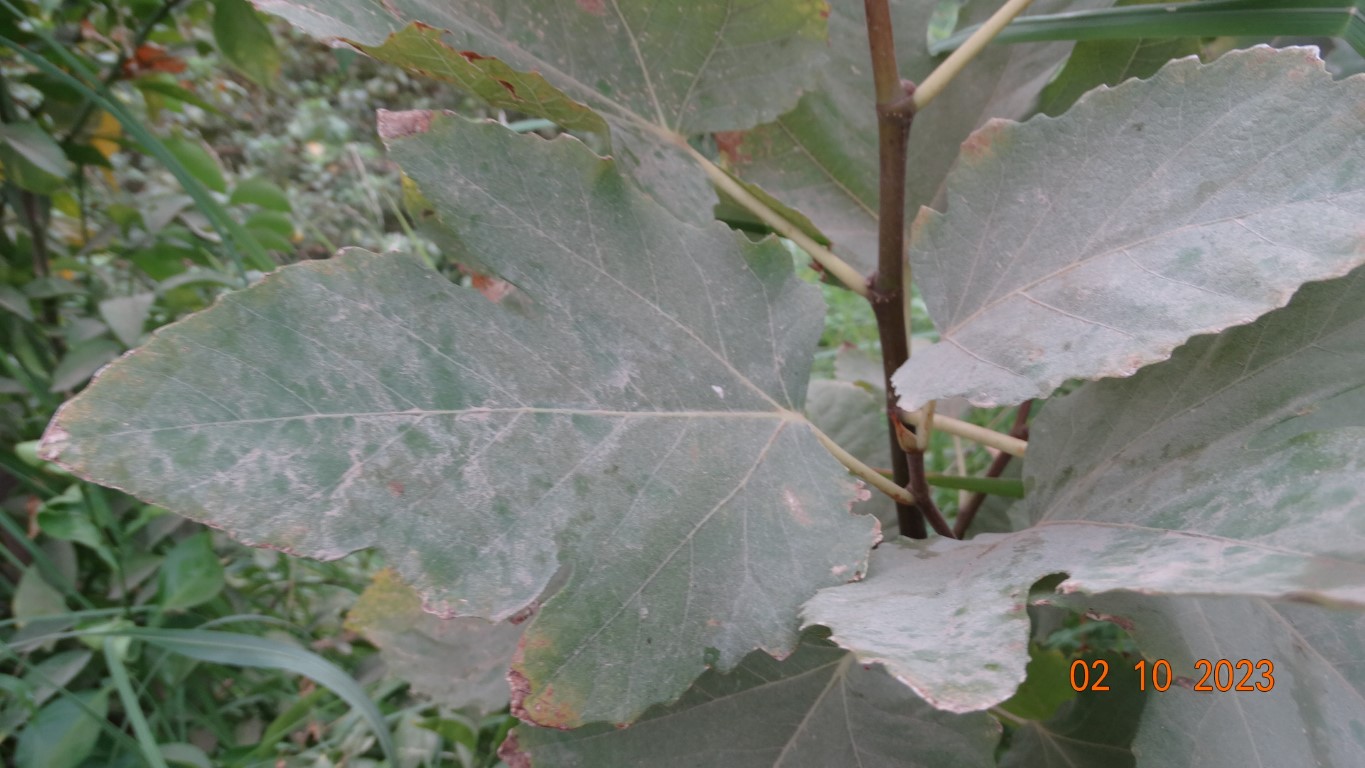
Label: healthy